Alex Gaskarth

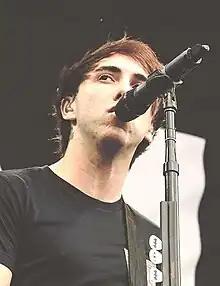
Gaskarth performing with All Time Low in 2012

Alexander William Gaskarth (born December 14, 1987) is a British-born American musician. He is best known as the lead vocalist, rhythm guitarist and primary songwriter for the American rock band All Time Low since its formation in 2003.